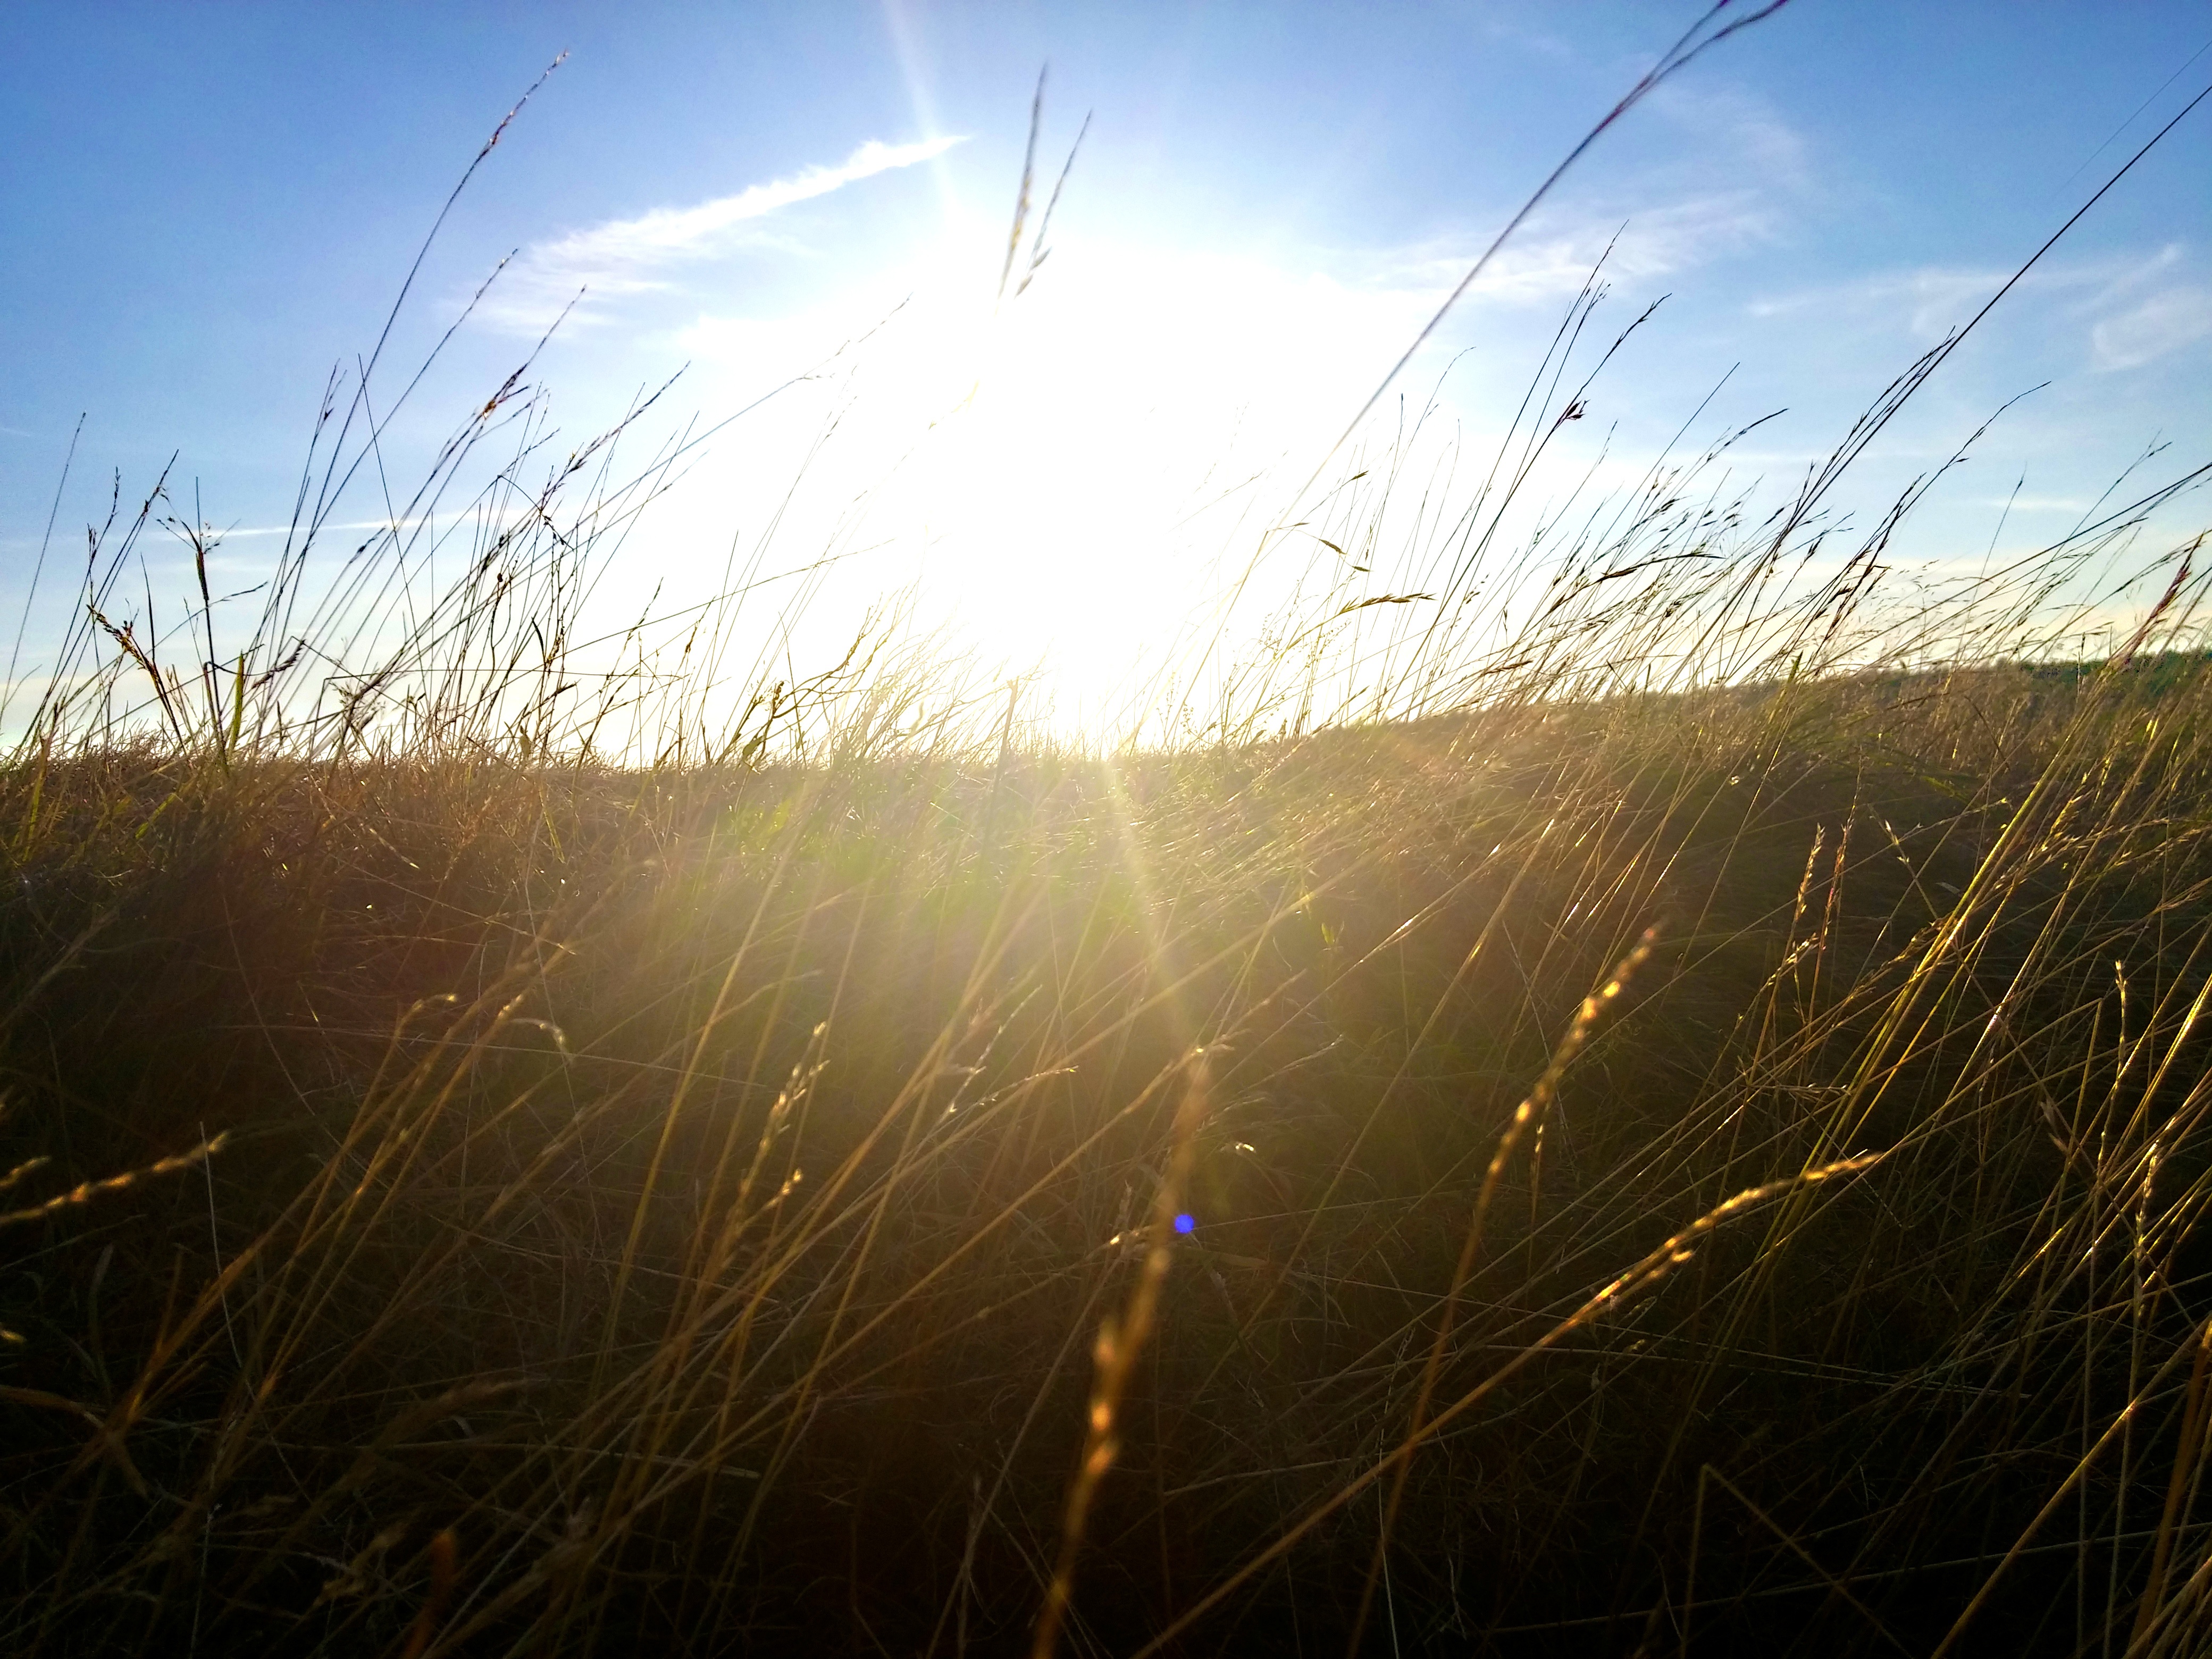
tree, nature, grass, horizon, light, cloud, sky, sun, sunrise, sunset, field, sunlight, morning, wind, dawn, dusk, evening, atmospheric phenomenon, grass family, atmosphere of earth